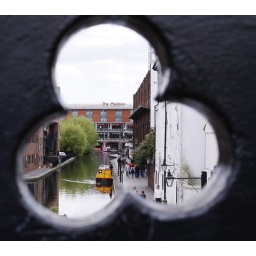
Mailbox building viewed from a bridge over the Birmingham canal